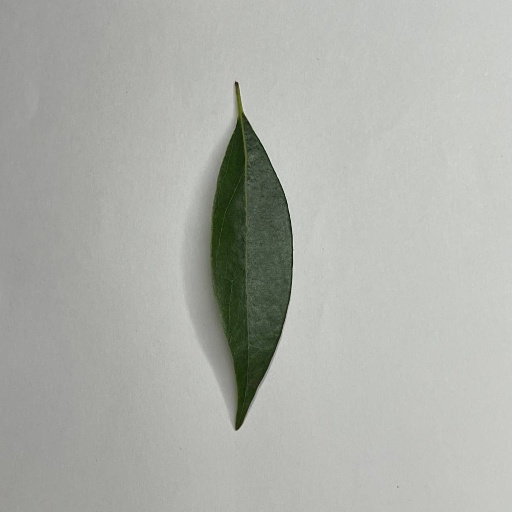
Species: Camphor
Leaf condition: Healthy Leaf